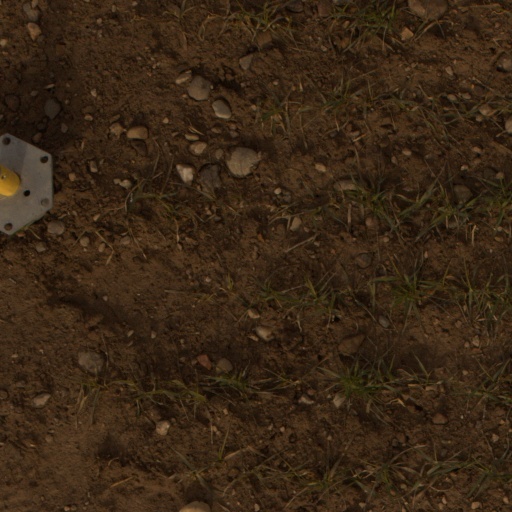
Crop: wheat